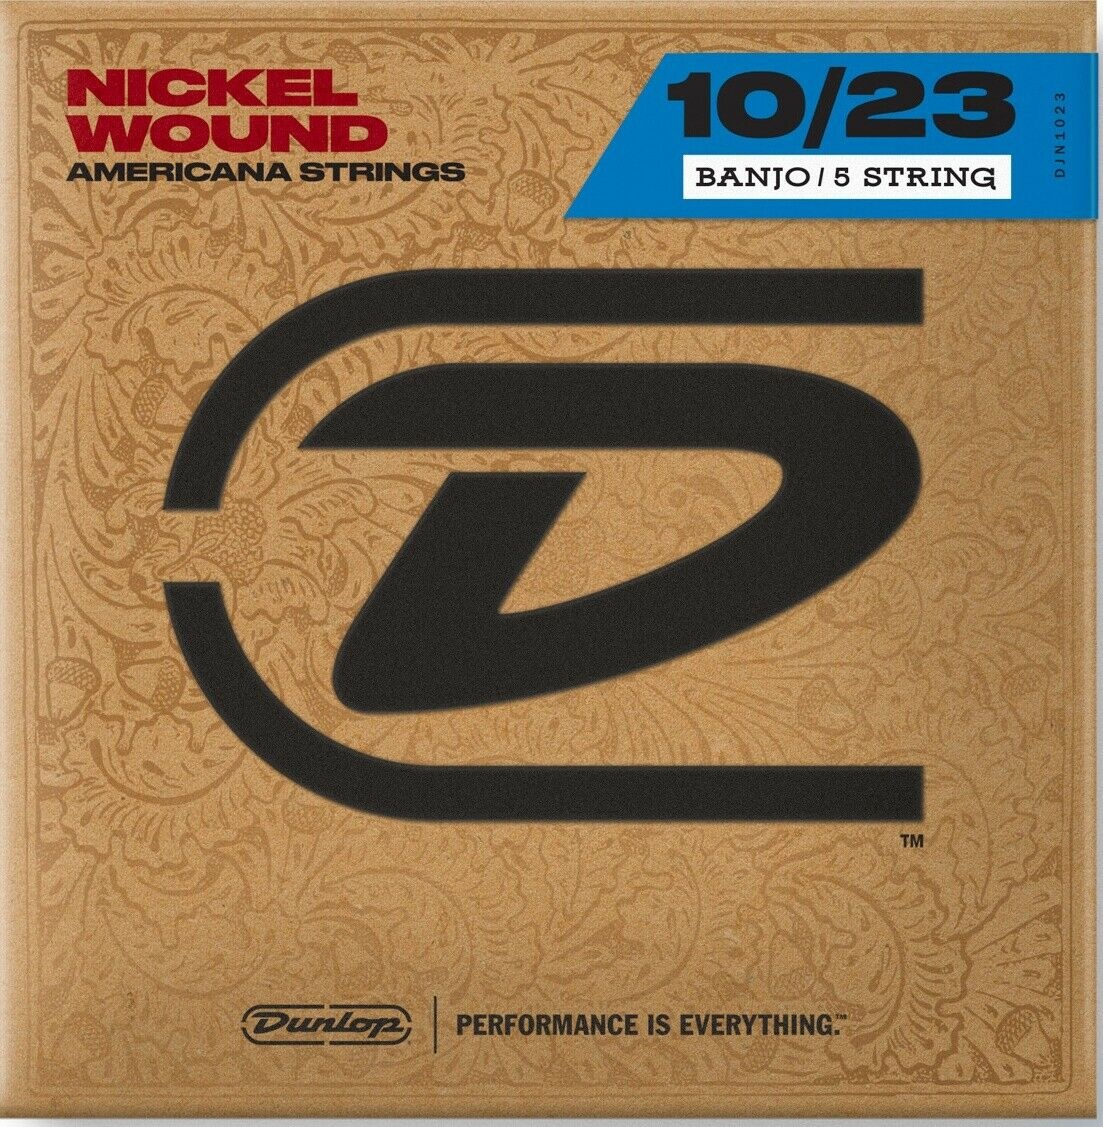
Dunlop Banjo Strings 5-String - 10-23 Medium
The Dunlop Banjo Set is constructed of high-grade nickel-plated steel for strings that sound crisp and punchy and are extremely durable. Dunlop banjo strings project loud and clear and have a smooth tactile feel. Gauges: DJN0920 - Light - 9-10-13-20w-9 DJN1023 - Medium - 10-12-16-23w-10
Brand: Dunlop
Category: Arts & Entertainment > Hobbies & Creative Arts > Musical Instruments > String Instruments > Banjos > 4-String Banjos